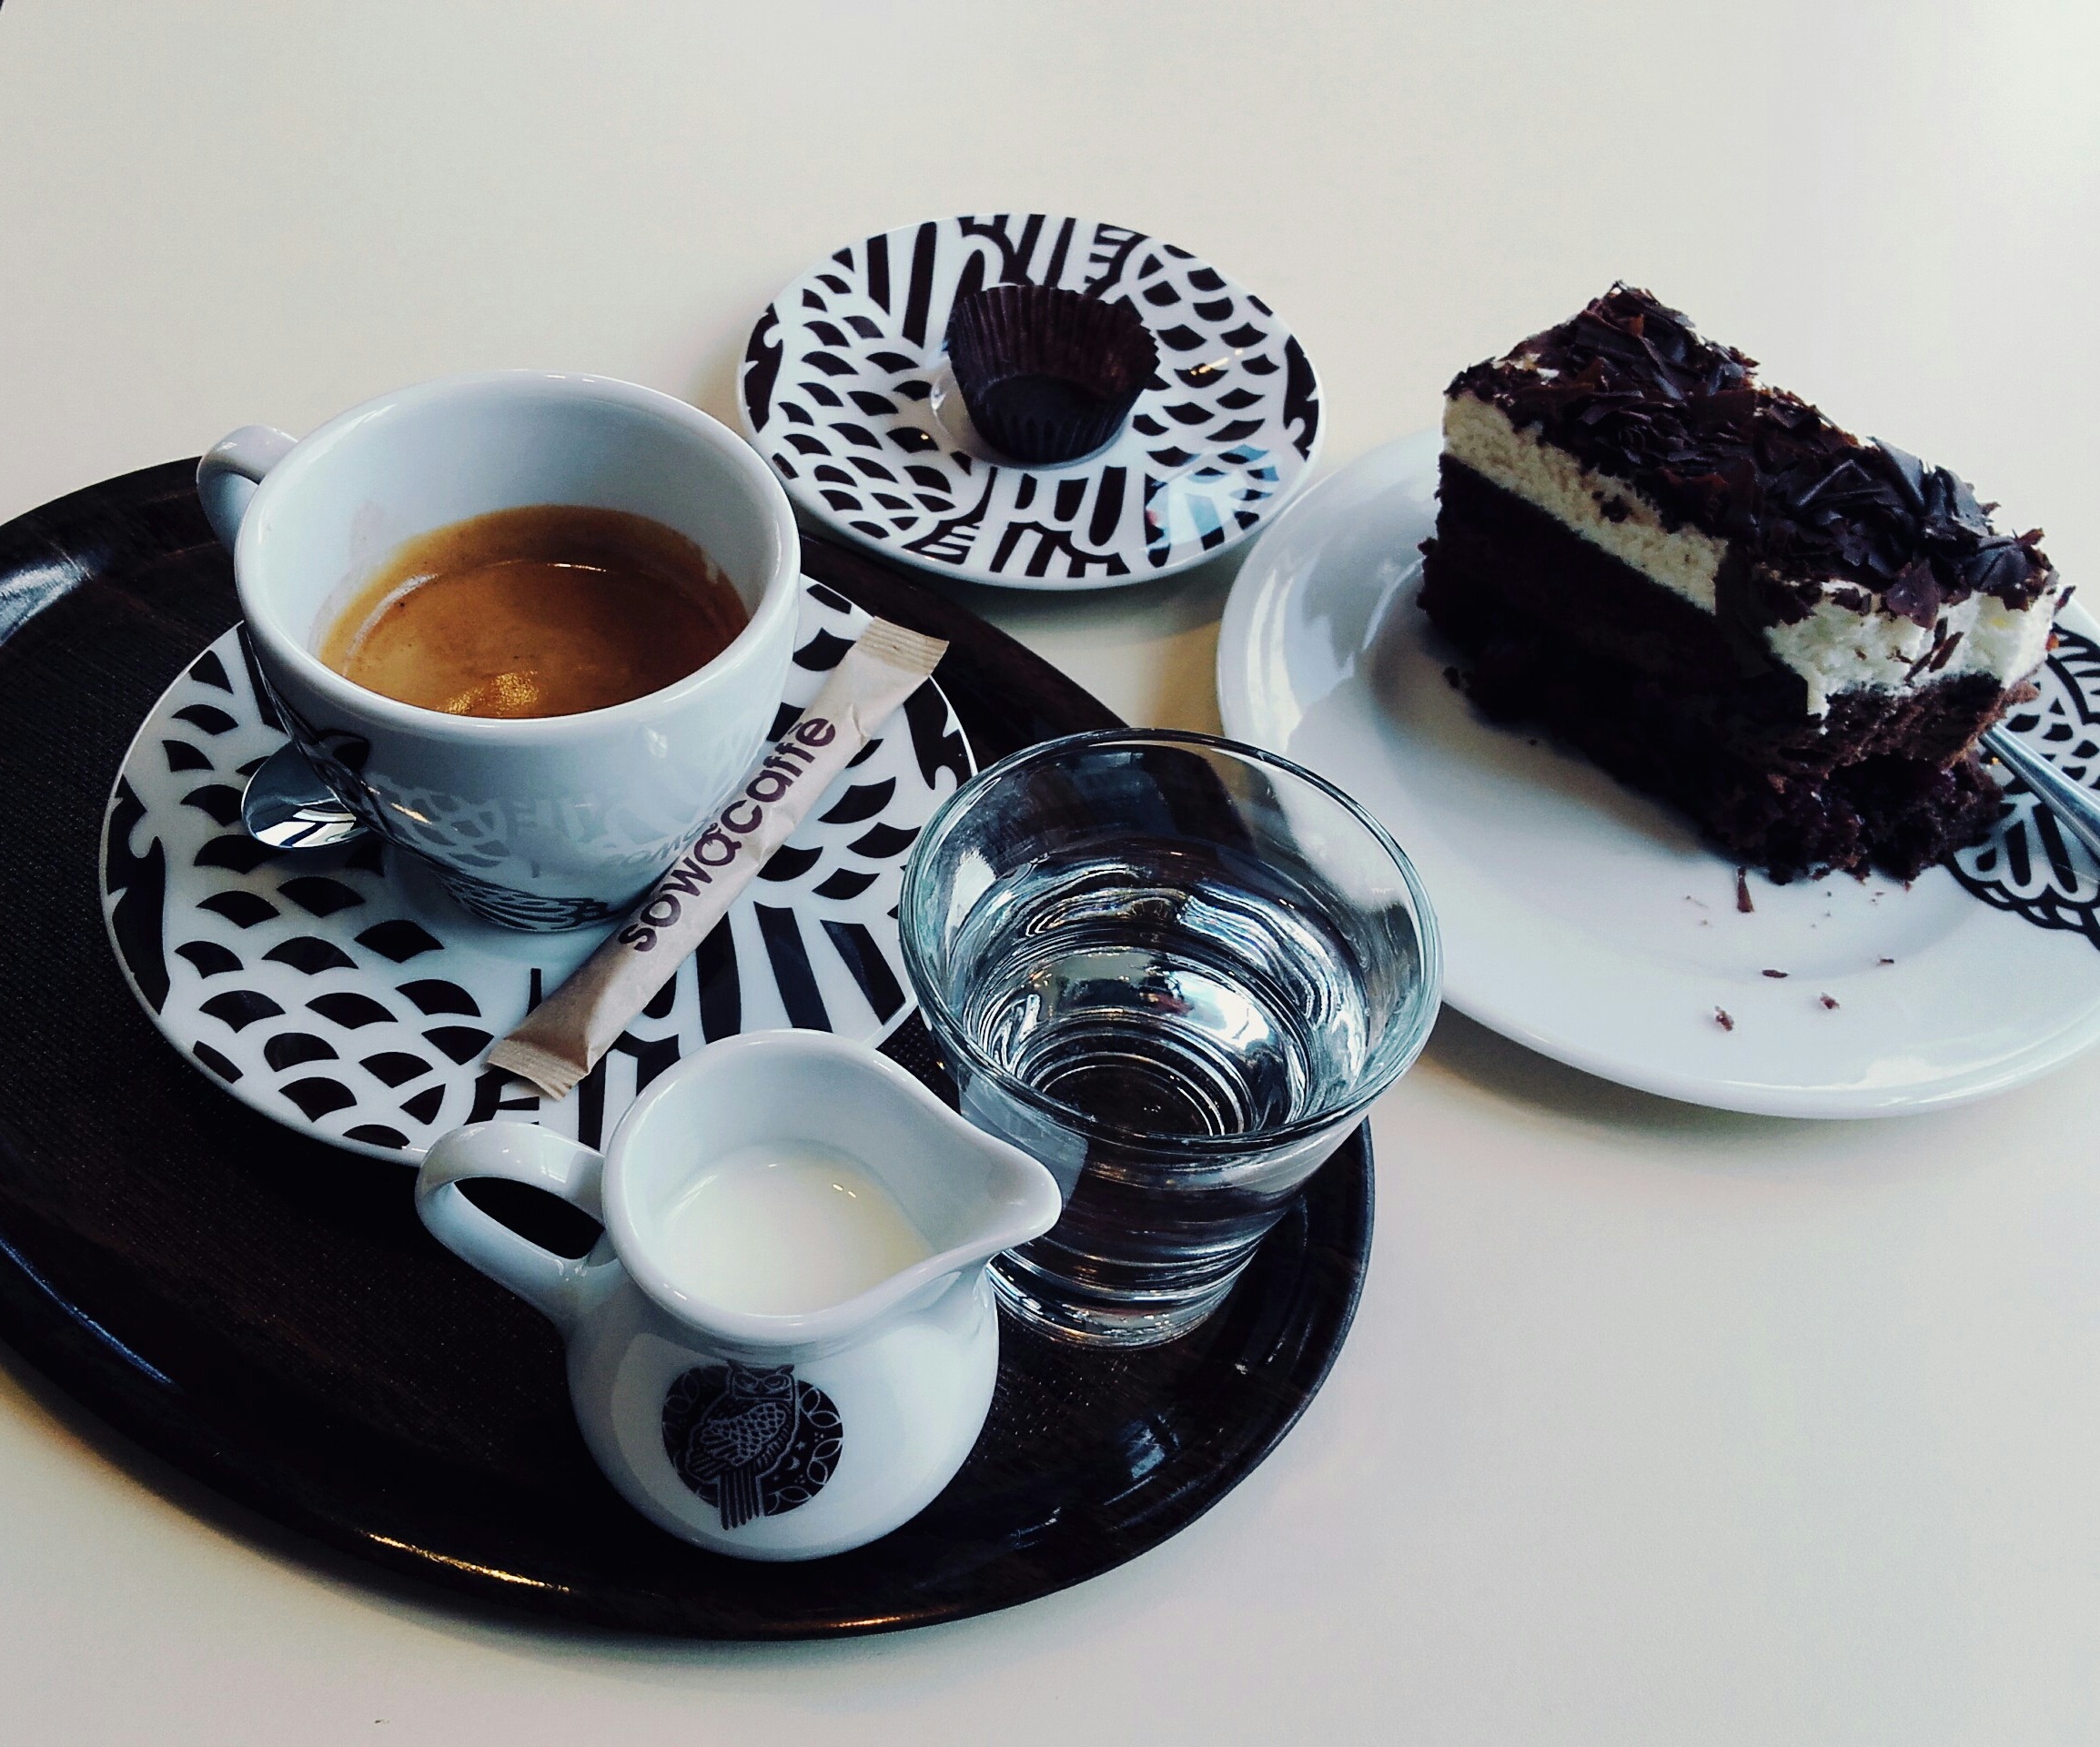
water, coffee, sweet, cup, food, saucer, plate, kitchen, drink, chocolate, cookie, dessert, coffee cup, cream, cake, bakery, sweet dish, pastries, eating, sweets, burning, tasty, taste, cakes, the cake, pastry shop, the adoption of